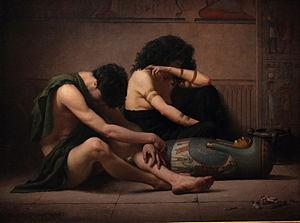
Les dix plaies d'Égypte sont les dix châtiments que, selon le Livre de l'Exode, Dieu inflige à l'Égypte en exigeant que Pharaon laisse partir le peuple d'Israël qu'il maintenait en esclavage.